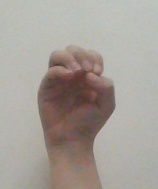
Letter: ha